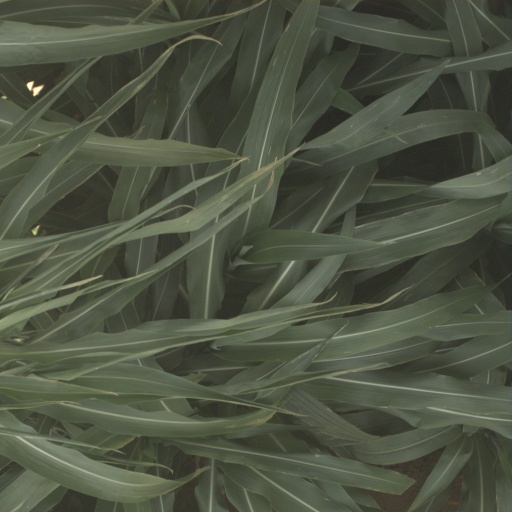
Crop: sorghum